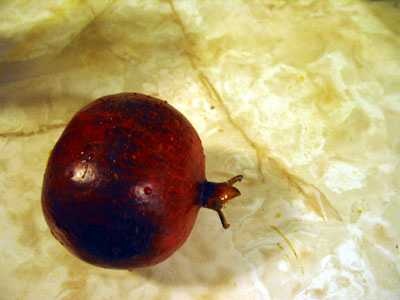
Label: Pomegranate